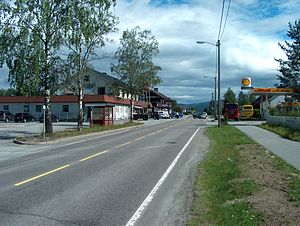
Sokna (Ringerike)
Ringvei 7 gennem Sokna
Sokna er et mindre bysamfund i Norge beliggende i Ringerike kommune, Buskerud i Soknedalen mellem elvene Sogna og Verkenselva, langs rigsvei 7 mot Hallingdal.